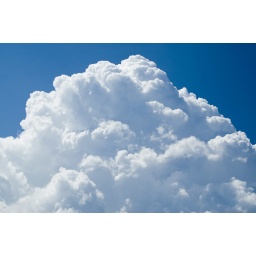
A lot of water has passed under the bridge since then (in Barcelona).